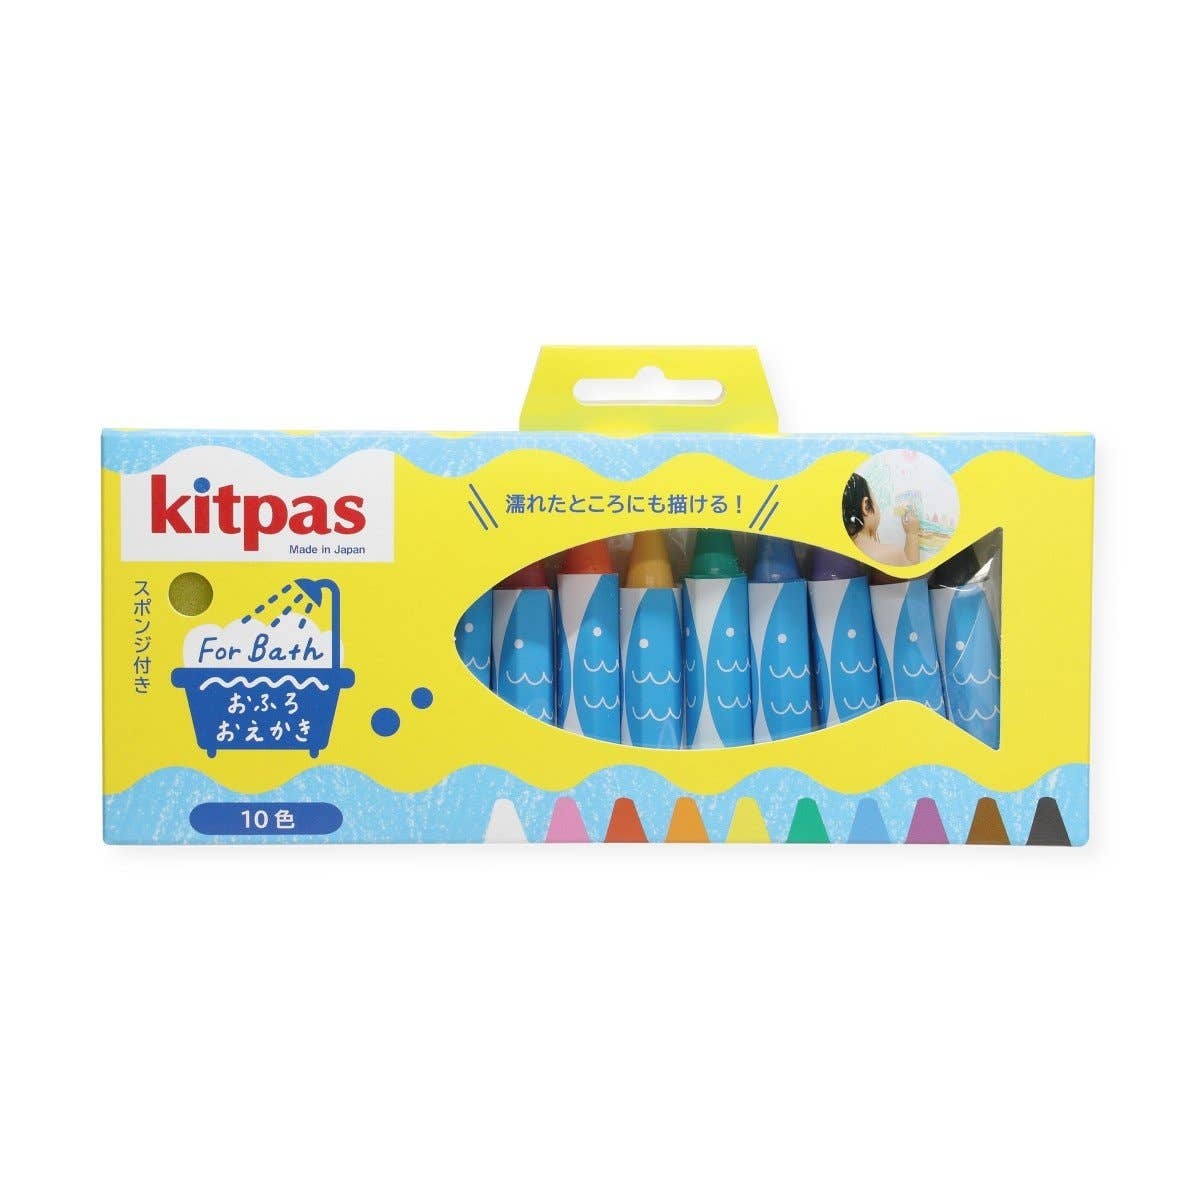
Bath Crayons 10 Colors With Sponge
Brand: Kitpas
Colors: White, Pink, Red, Orange, Yellow, Green, Blue, Violet, Brown, Gray with a sponge Kitpas “Fun in Bath” Collection! With Kitpas, bath time is the new playtime! You can draw on any wet surfaces without smudging. Bright, bold drawings unfold with ease on almost any surface including paper, glass, and mirrors. Our crayons are water-soluble, and with just a few strokes of a wet brush, your drawing will become a gorgeous watercolor painting! You can draw vividly, even on a wet surface. The crayon colors float on the bath surface and do not blend in with water. The paper handle is made out of waterproof paper. Easy-to-hold, but hard-to-drop, hexagon shape. Meets Safety Standard ASTM D-4236
Category: Toys & Games > Toys > Bath Toys > Bath Crayons